Ferdinand de Braekeleer the Elder

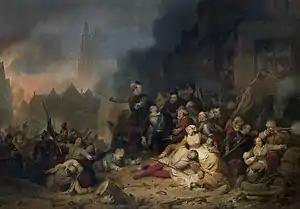
"The Spanish Fury in Antwerp"

His "Tobias Restoring his Father's Eye Sight" won him the Dutch Prix de Rome in the category of historical paintings in 1819, the year in which the Prix was extended for the first time to the Belgian territory. This prize provided him with a scholarship that allowed him to study in Italy. He left for Rome in December 1819 to further his studies. During his stay in Rome his tutor Van Bree visited him and the pair travelled together to several Italian cities, including Naples, Ancona, Firenze, Bologna and Venice. Fascinated by these Italian cities and landscapes, he filled a sketch book with crayon drawings of landscapes and city views, which is currently in the collection of the Royal Library of Belgium in Brussels. By June 1822 he was in Paris from which he sent several of his paintings to Antwerp for the Salon of 1822.